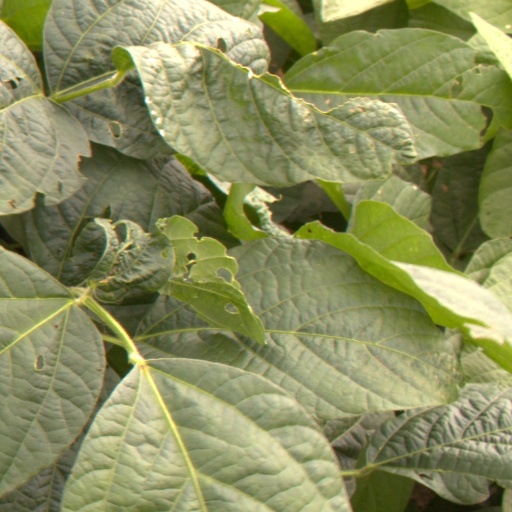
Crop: soybean